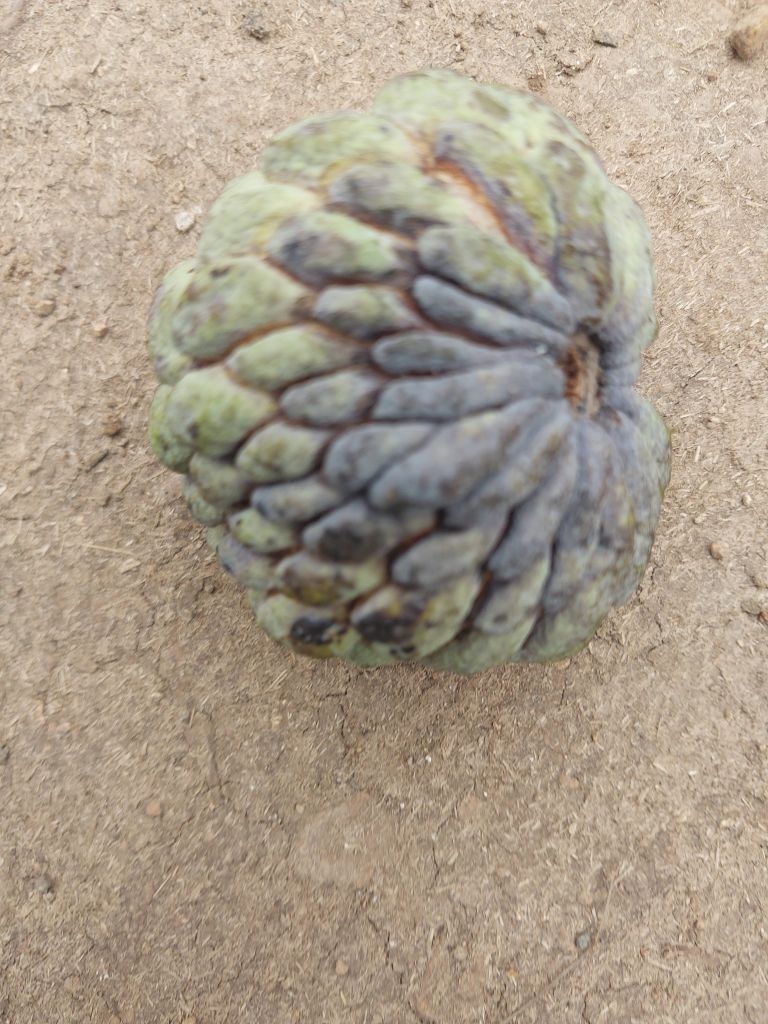
Disease label: Blank Canker